CDFAS

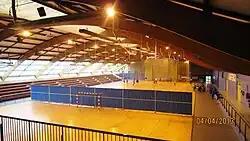
Luc Abalo Room (interior)

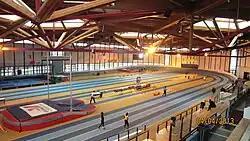
Stade Stéphane Diagana (interior)

The General Council of Val d'Oise of the CDFA by tender. The current beneficiary is an association called "CDFAS Management Association". The administration is under the authority of a director. The administrative, technical and maintenance are provided by 32 other budget items.